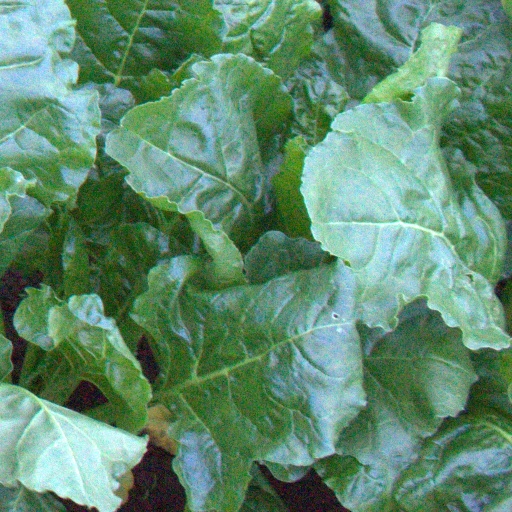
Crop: sugar beet